Morey Doner

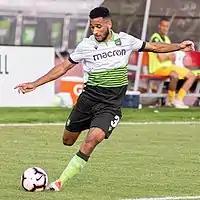
Morey Doner playing for York9 in 2019

On February 8, 2019, Doner signed his first professional contract with Canadian Premier League side York9, rejoining his former coach at Aurora, Jim Brennan. On May 25, 2019, he made his league debut as a starter in York's inaugural league home match against Forge FC. Doner scored his first goal for York9 against Valour FC on July 1. On October 24, Doner announced on Twitter he would remain with York9 for the 2020 season. On April 23, 2020, York9 announced a contract extension that would keep Doner with the Nine Stripes through the 2021 CPL season. However, despite the earlier contract extension, in November 2020, York9 announced Doner and the club had mutually agreed to part ways.